Francisco Serrano Castro

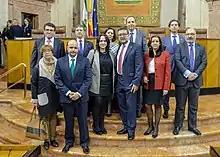
Serrano with other Vox deputies elected to the Parliament of Andalusia in 2018

Serrano joined the recently created political party Vox in October 2014. He was selected as their lead candidate for the 2015 Andalusian regional election. Vox came ninth, with 0.45% of the vote. He was also chosen as lead candidate for the 2018 election with 84% of the primary votes. Vox took 12 seats in the Parliament of Andalusia, a result which was referred to as the first electoral success by a far-right party since the Spanish transition to democracy.